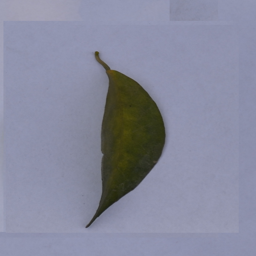
Plant part: leaf
Disease: greening